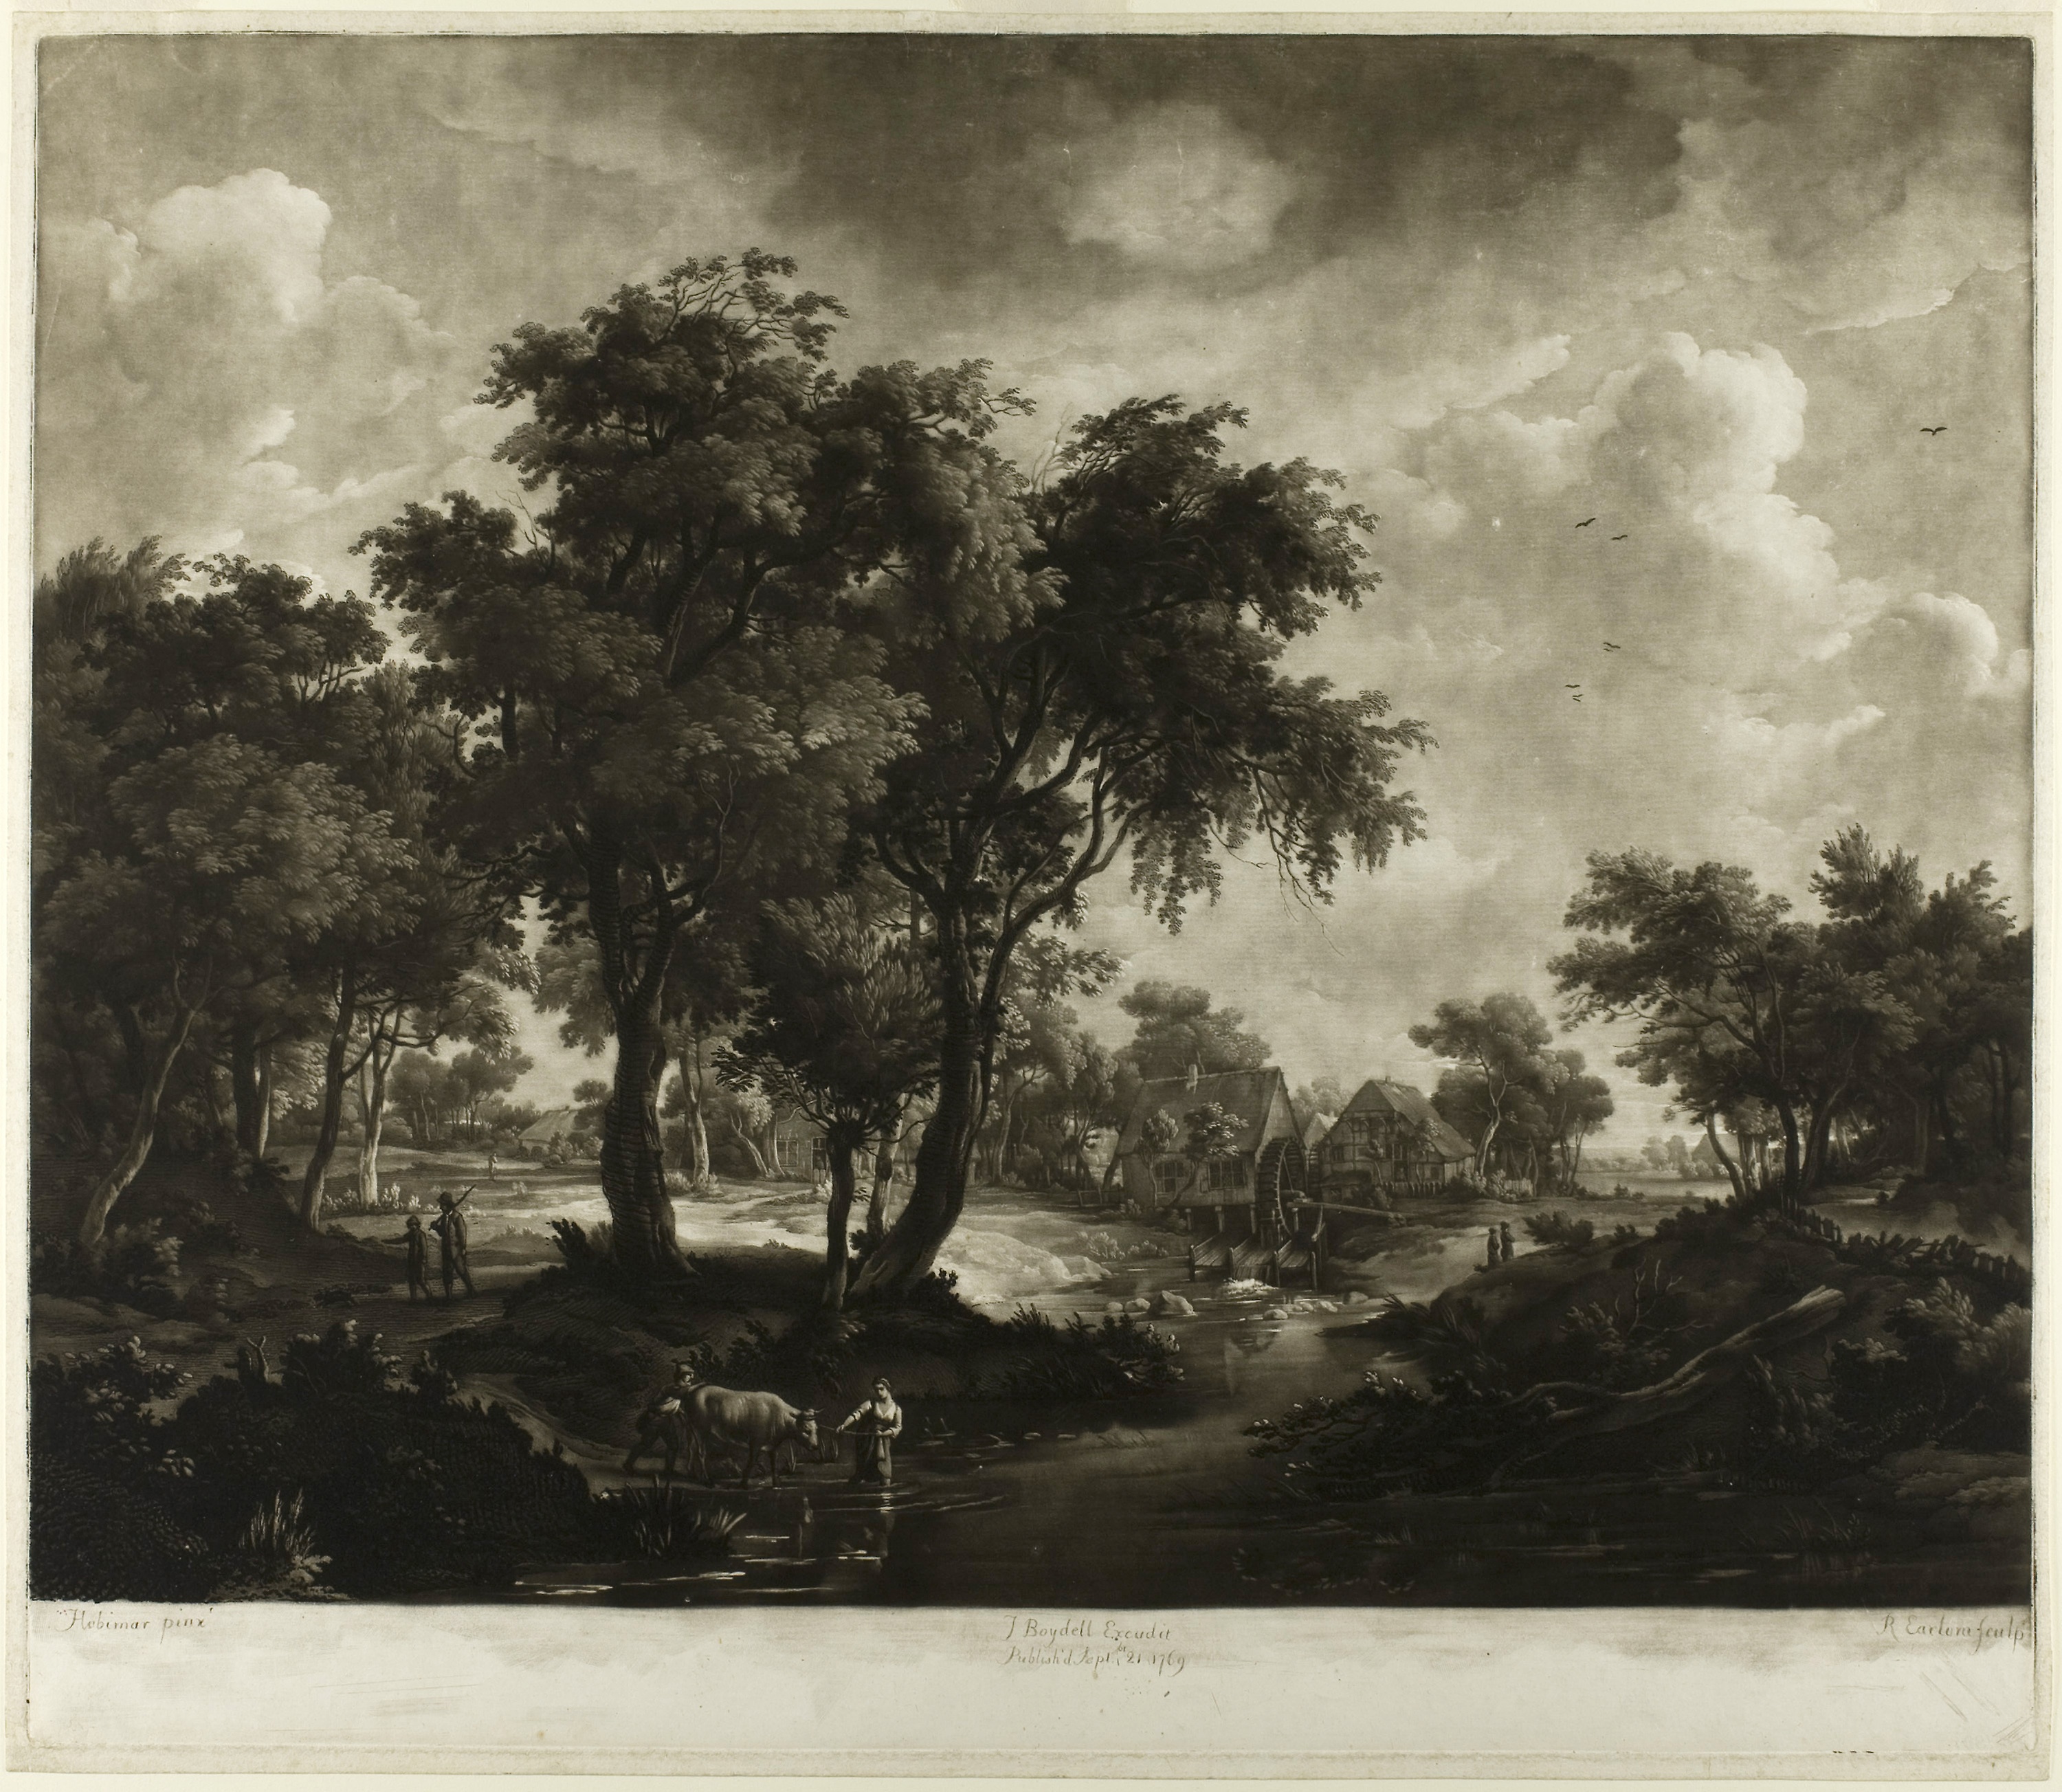
tree, woody plant, black and white, sky, painting, bayou, visual arts, monochrome photography, landscape, picture frame, monochrome, cloud, stock photography, plant, artwork